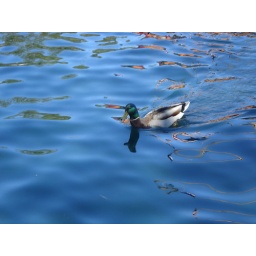
duck in water